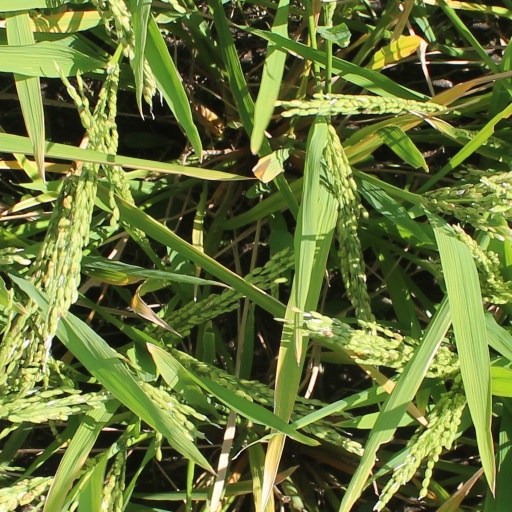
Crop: rice